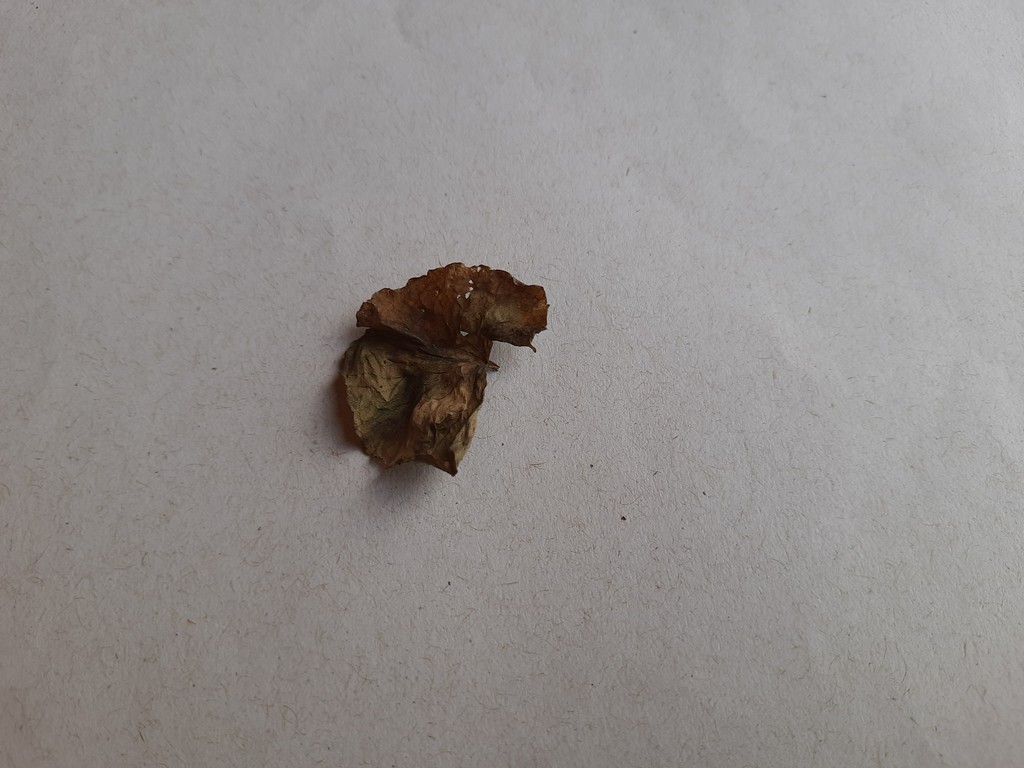
Label: Dried